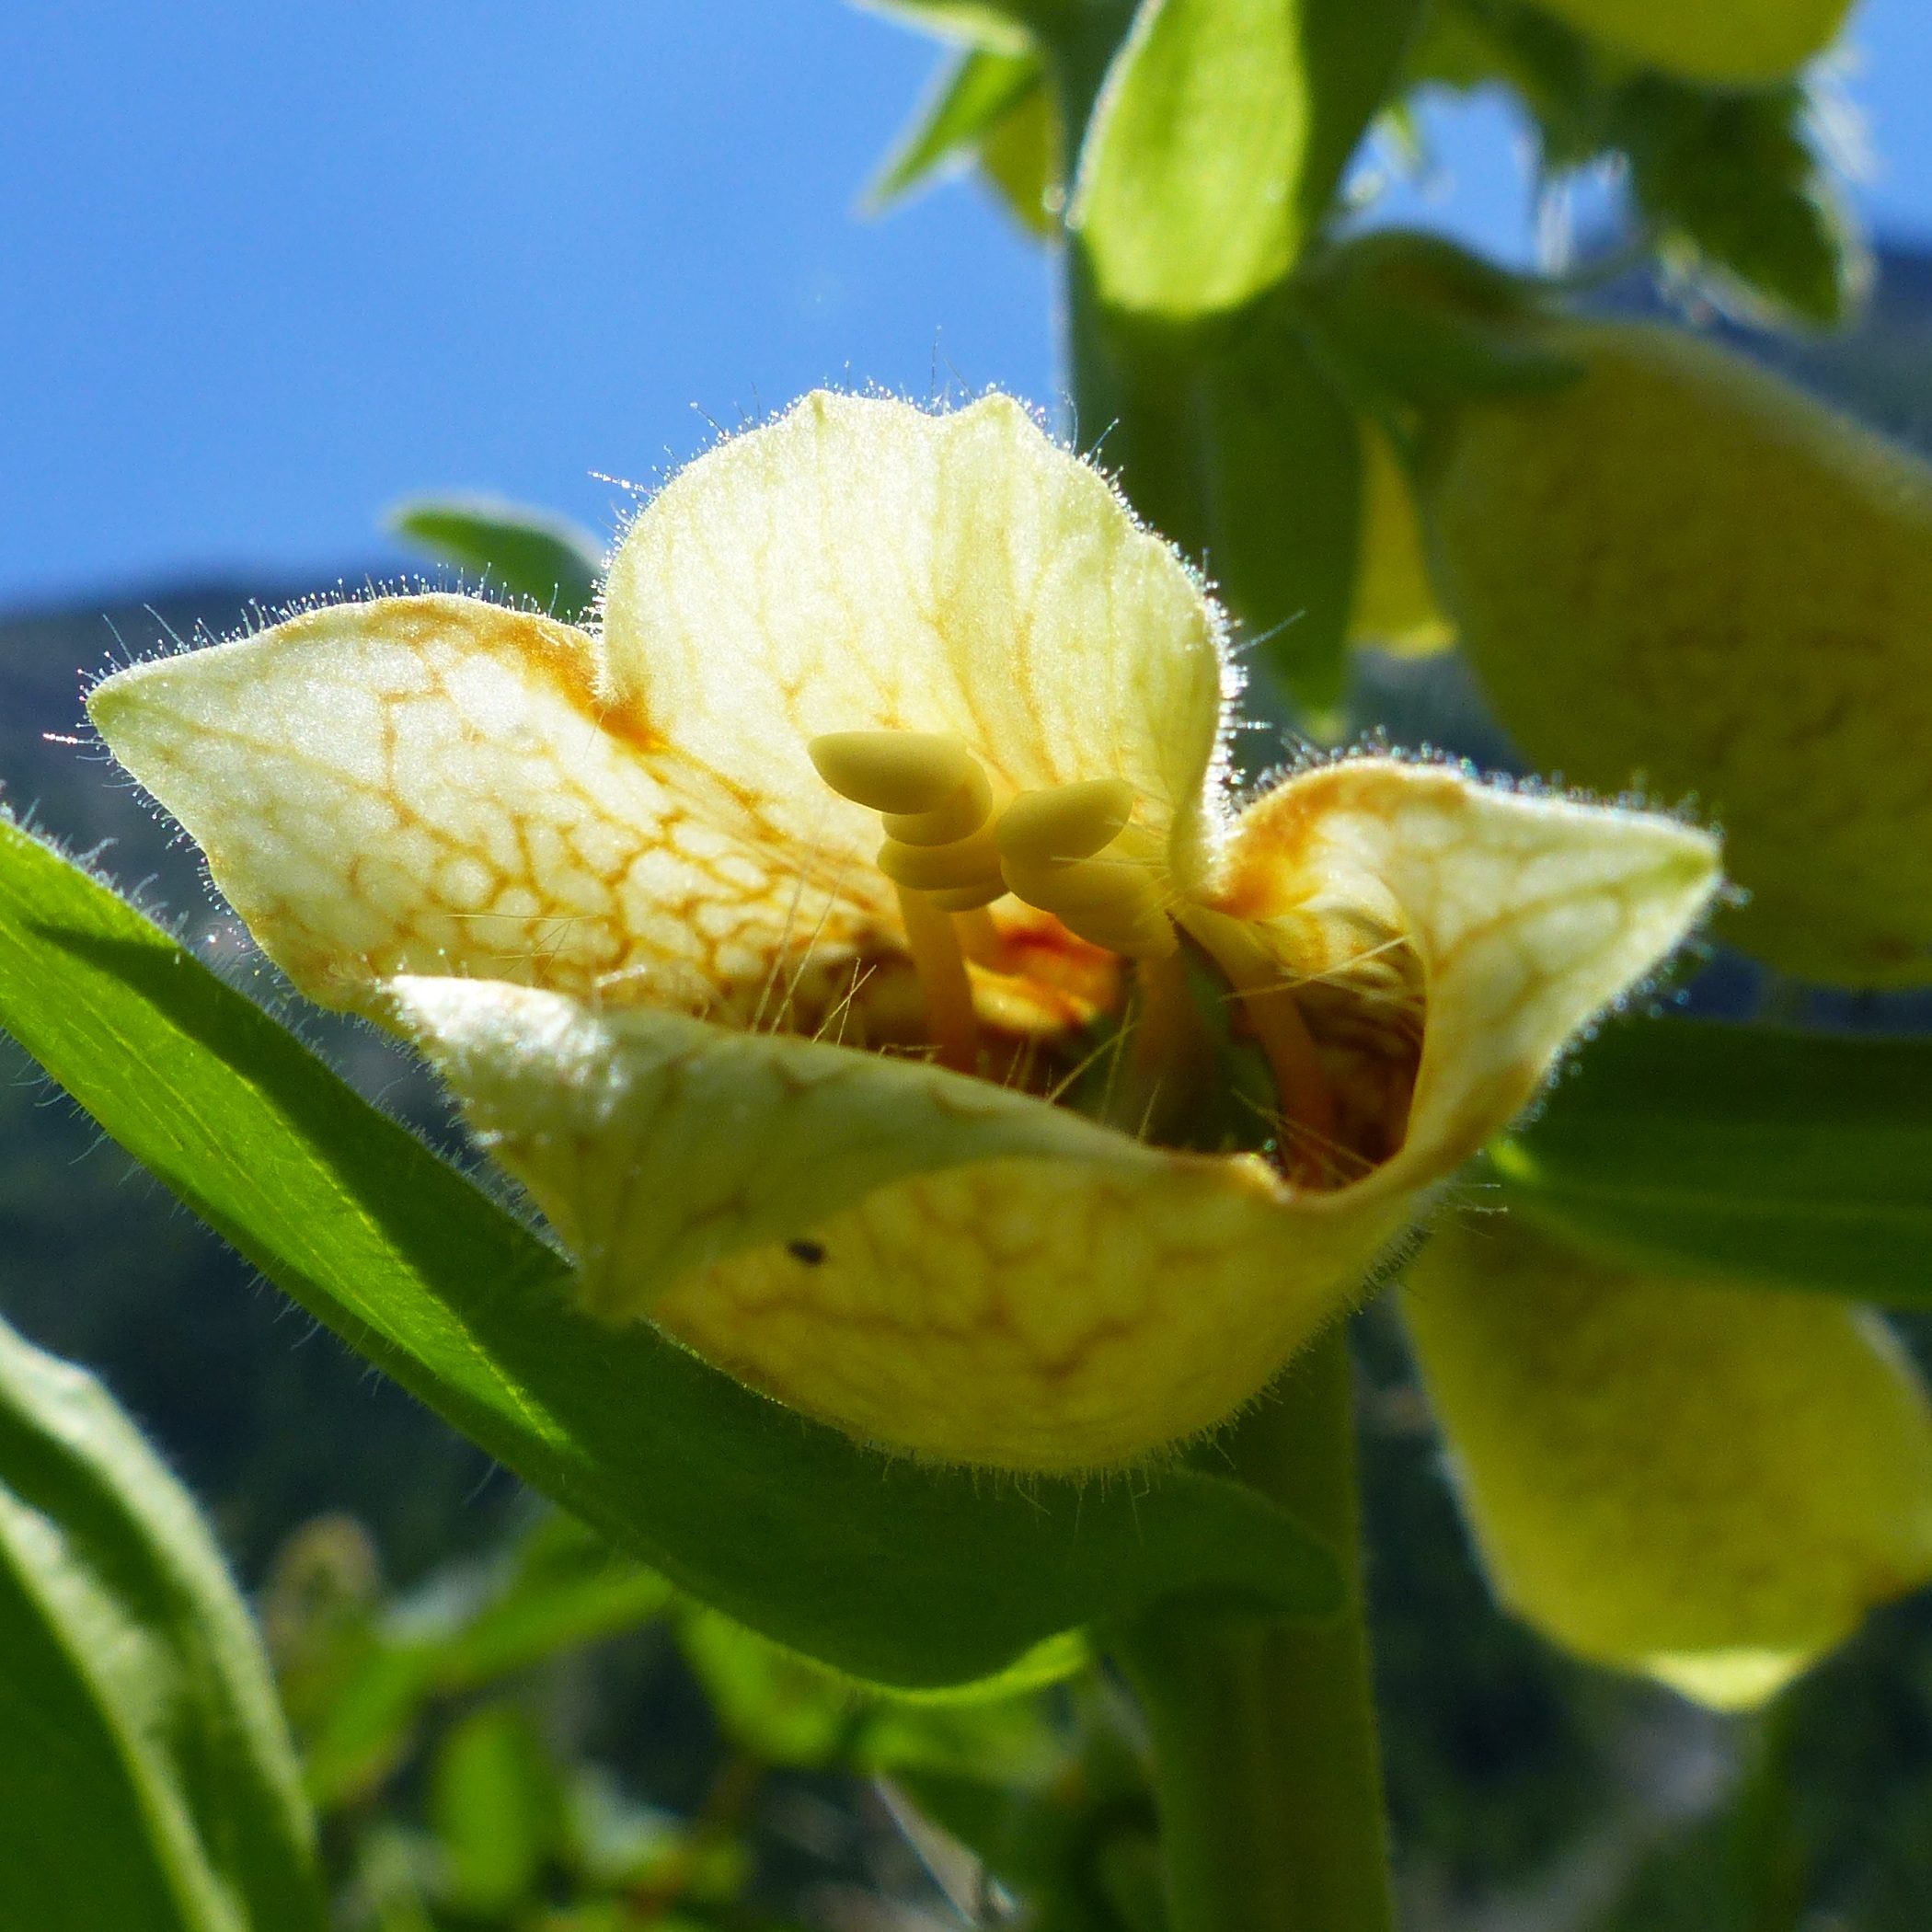
nature, blossom, plant, fruit, flower, food, produce, macro, botany, yellow, flora, yellow flower, wildflower, flowers, close up, wild flowers, pistil, macro photography, summer flowers, flowering plant, mountain flower, land plant